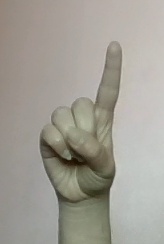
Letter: bb